Children of a Lesser God (film)

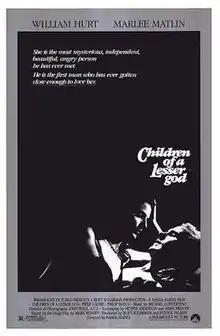
Theatrical release poster

Children of a Lesser God is a 1986 American romantic drama film directed by Randa Haines from a screenplay written by Hesper Anderson and Mark Medoff and based on Medoff's 1979 play. The film stars William Hurt, Marlee Matlin (in her film debut), Piper Laurie, and Philip Bosco. The film's narrative follows two employees at a school for the deaf: a Deaf custodian and a hearing speech teacher, whose conflicting ideologies on speech and deafness create tension and discord in their developing romantic relationship.